Mark Prisk

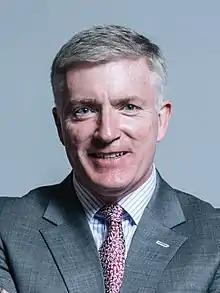
Official portrait, 2017

Michael Mark Prisk (born 12 June 1962) is a British politician who was Member of Parliament (MP) for Hertford and Stortford from 2001 until 2019. A member of the Conservative Party, he was Minister of State for Business and Enterprise from 2010 to 2012 and Minister of State for Housing and Local Government from 2012 to 2013.